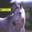
Label: horse